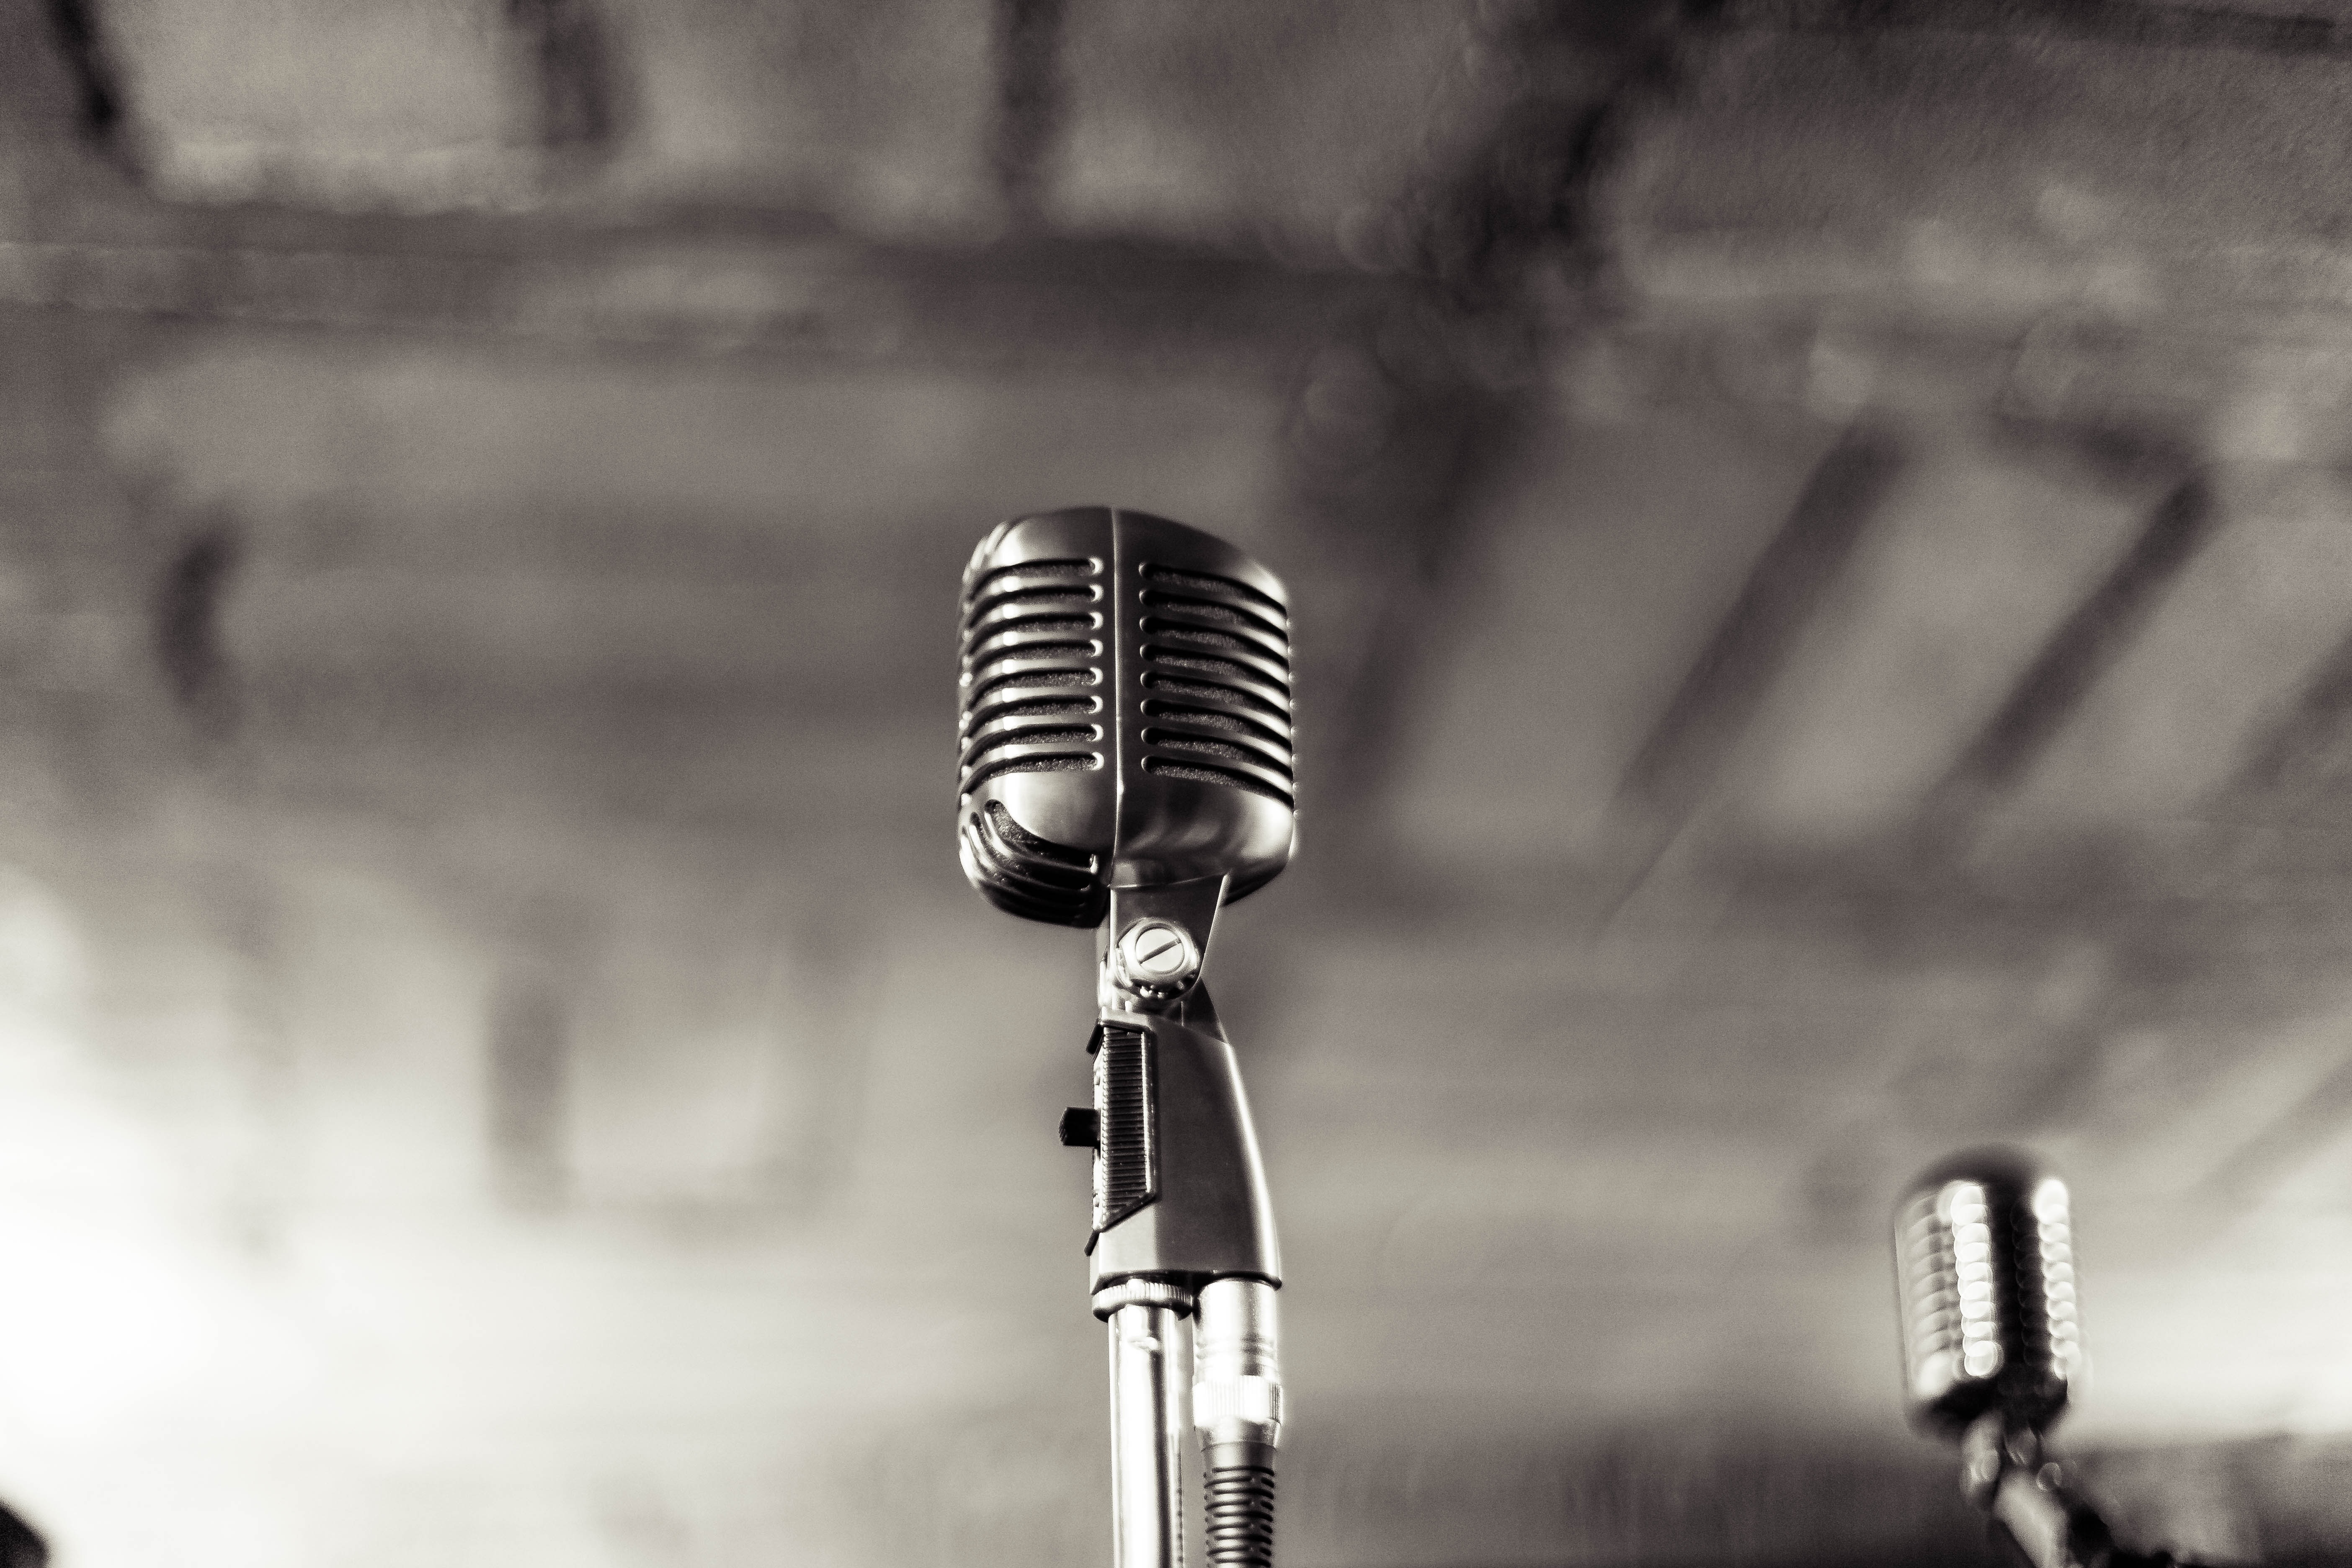
music, light, bokeh, black and white, technology, white, photography, vintage, retro, symbol, equipment, microphone, mic, studio, darkness, black, monochrome, close up, audio, photograph, sound, icon, entertainment, voice, monochrome photography, single lens reflex camera